Isaiah

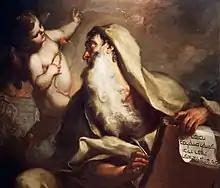
Painting of Isaiah by Antonio Balestra

Isaiah is not mentioned by name in the Quran or the Hadith, but appears frequently as a prophet in Muslim sources such as the qiṣaṣ al-anbiyāʾ and various tafsirs. Al-Tabari (310/923) provides the typical accounts for Islamic traditions regarding Isaiah. He is listed among the prophets in the book of salawat Dalail al-Khayrat. He is further mentioned and accepted as a prophet by other Islamic scholars such as ibn Kathir, Abu Ishaq al-Tha'labi and al-Kisa'i and also modern scholars such as Muhammad Asad and Abdullah Yusuf Ali.